History of Lorient

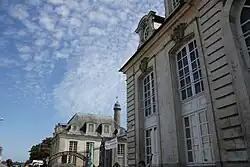
The Gabriel Hotel was built in 1732.

Despite the collapse of the Law system in 1720, the city underwent a new phase of development. On average, 400,000 pounds of pepper, 500,000 pounds of tea, 1.5 to 2 million pounds of coffee, 150,000 pieces of cotton and muslin and 150,000 pieces of Chinese porcelain pass through the city every year. It was during this period that the town took part in the triangular trade, with 156 ships deporting some 43,000 slaves between 1720 and 1790. At a time when the Nantes trade was slowing down and the Compagnie des Indes obtained "the exclusive privilege of trading in Guinea, which includes the slave trade", Lorient established itself as France's leading slave port between 1723 and 1725. In 1732, the "Compagnie perpétuelle des Indes" decided to transfer the headquarters of all its sales from Nantes to Lorient, and commissioned architect Jean-Charles Gabriel to build new ashlar buildings to accommodate these activities and embellish the Enclos area. From 1734 onwards, sales were held here, and up to twenty-five million livres tournois were transacted. However, the company's monopoly was abolished in 1769 under the influence of the physiocrats.